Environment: real
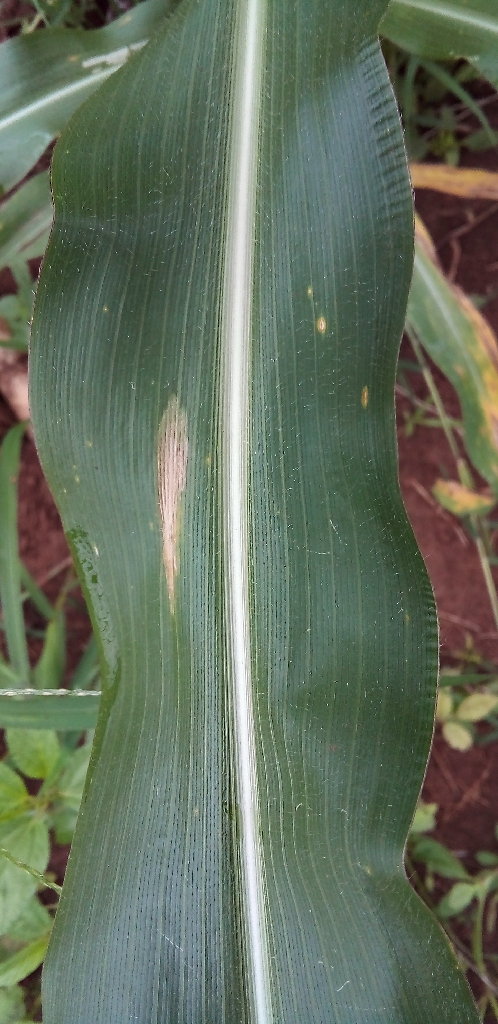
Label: northern_corn_leaf_blight